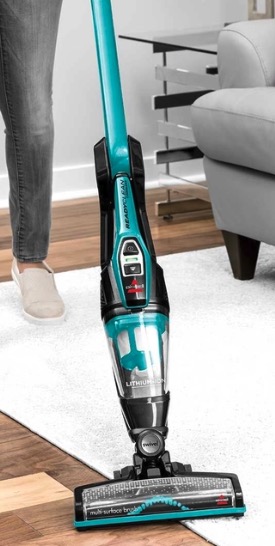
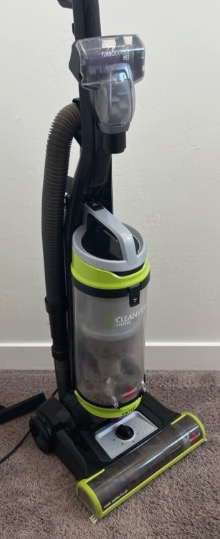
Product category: items_vacuum
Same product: no